April Mann

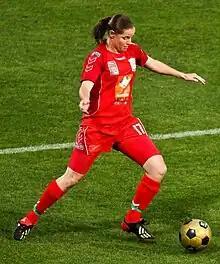
Mann playing for Adelaide United in 2008

April Mann (born 21 April 1978) is an Australian retired soccer player.